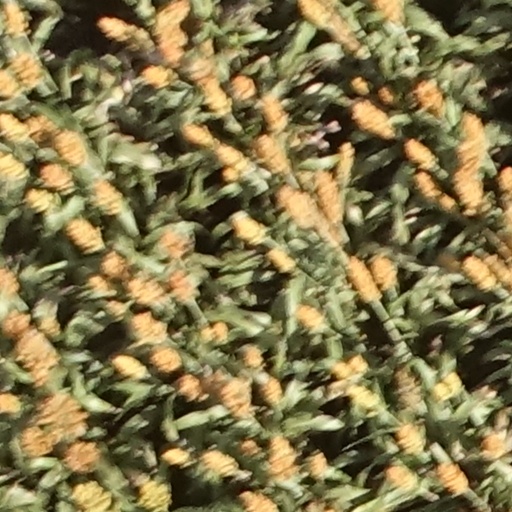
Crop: sorghum